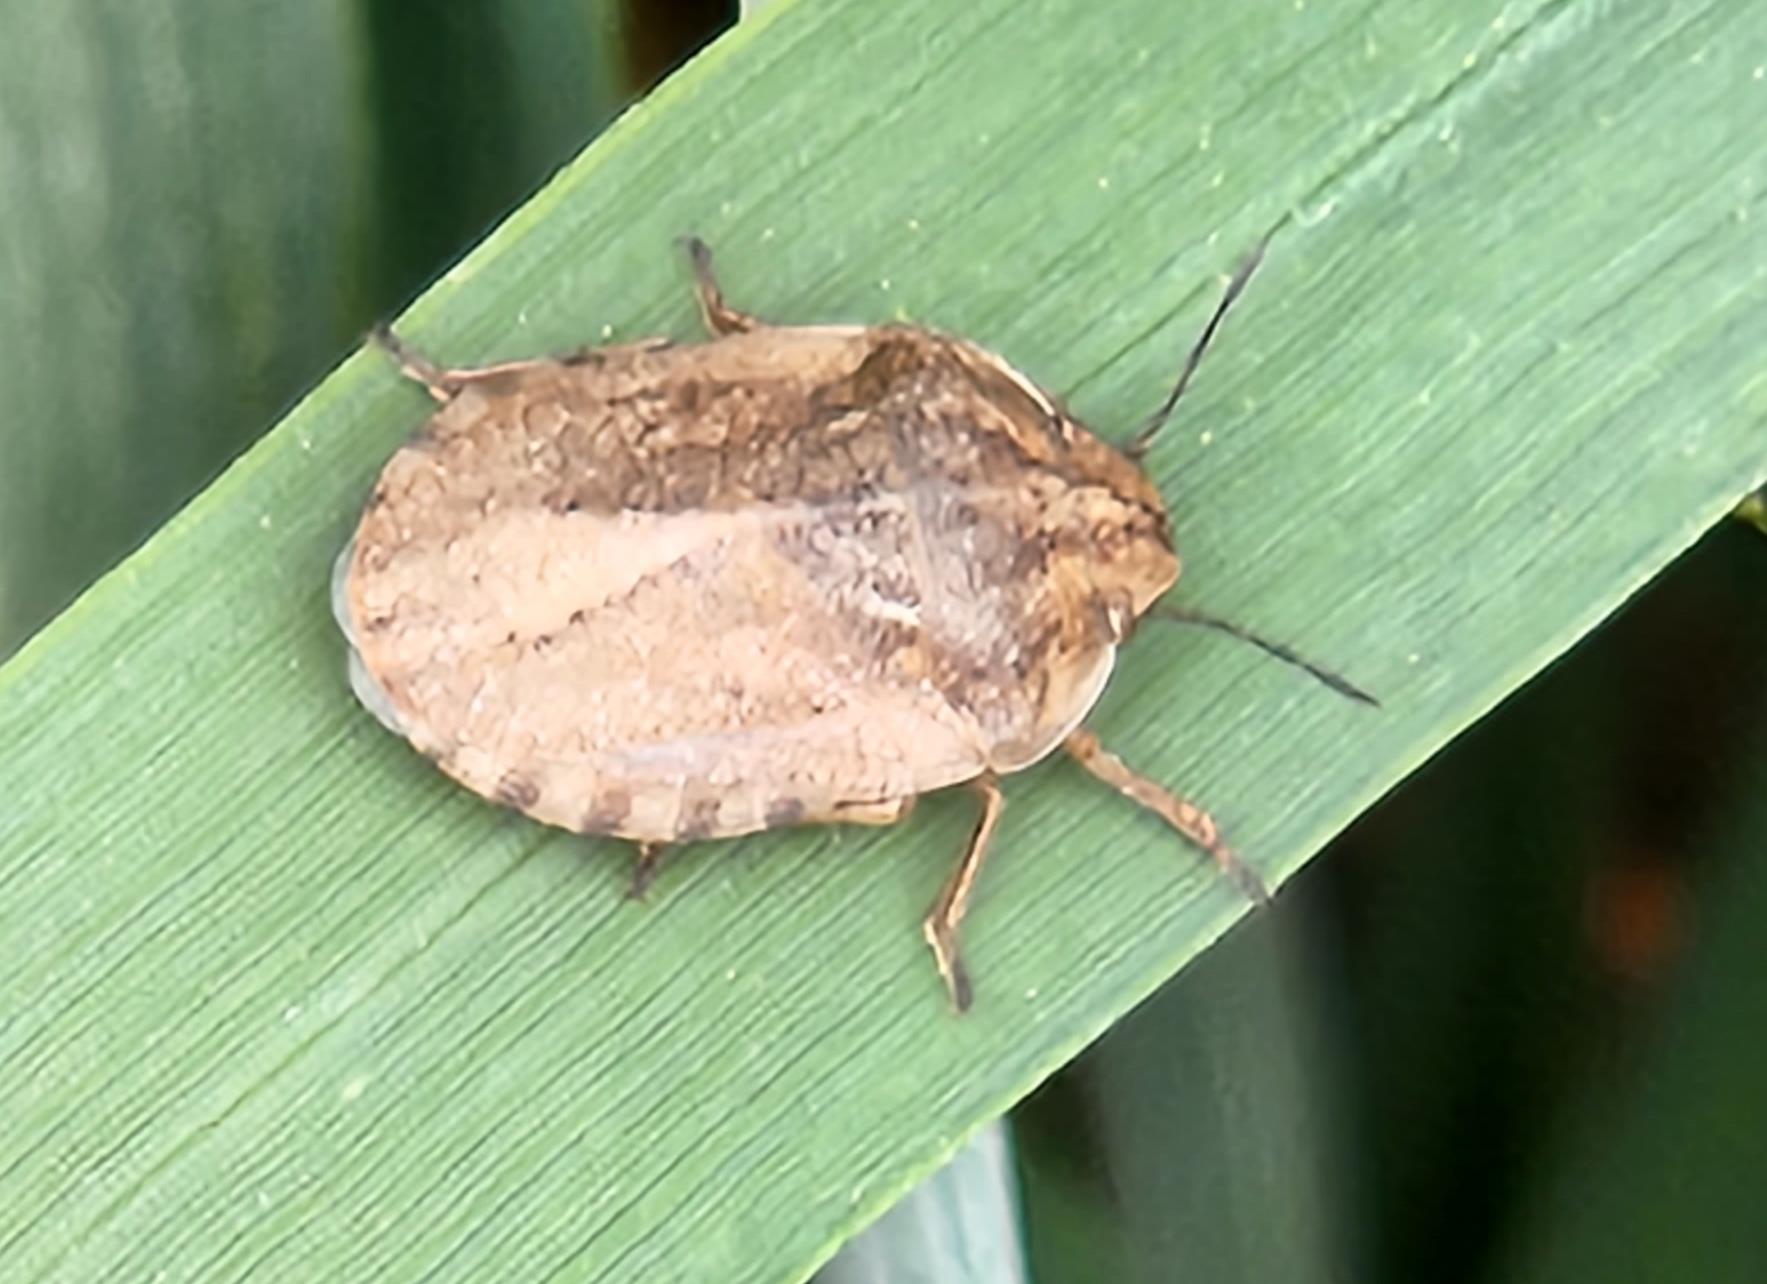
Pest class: occasional_pest